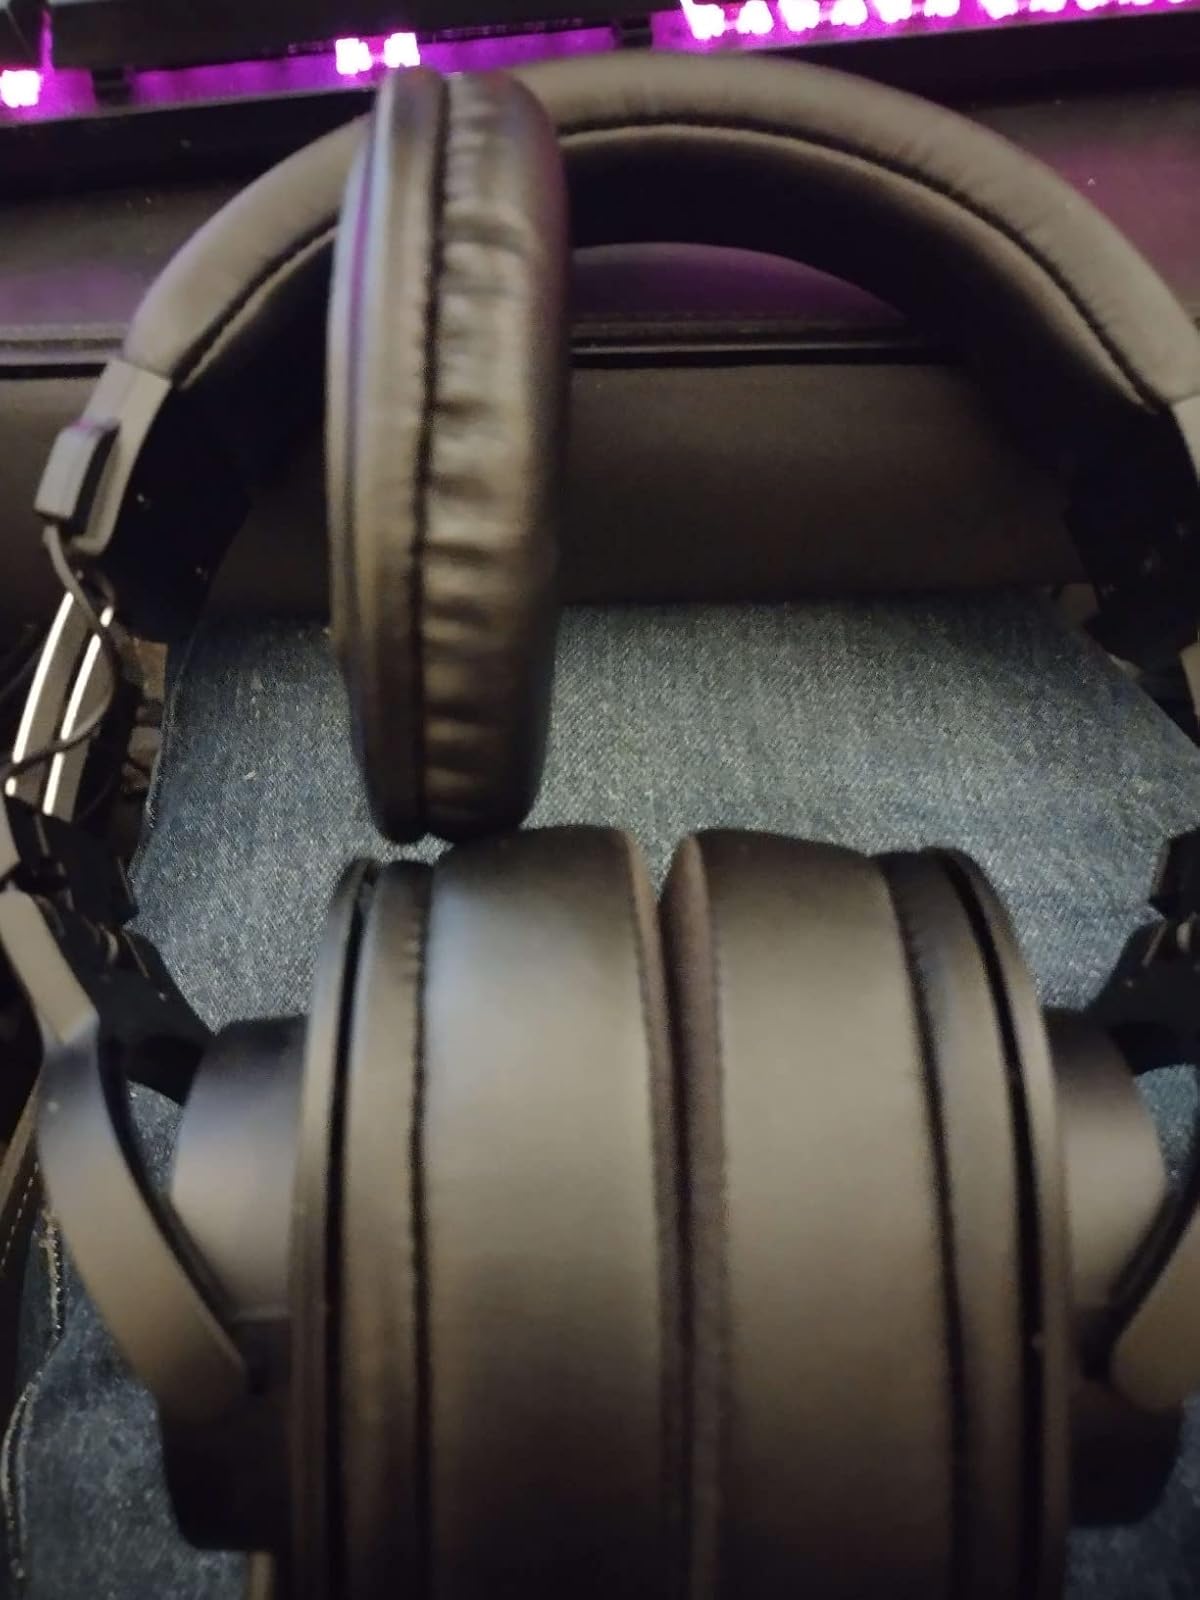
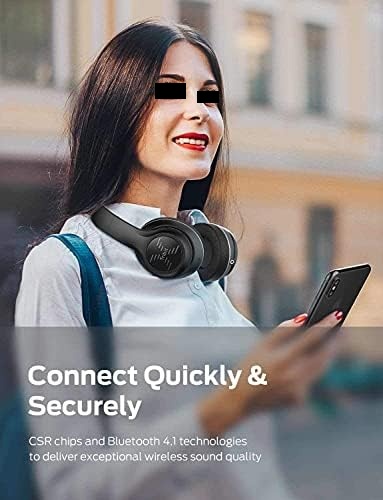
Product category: headphones
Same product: no